Be Military Fit

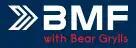
BMF logo

Be Military Fit, or BMF, is a private company which runs outdoor group fitness classes in 140 public parks and outdoor spaces across the United Kingdom. The classes are predominantly led by former or serving members of the British Armed Forces.